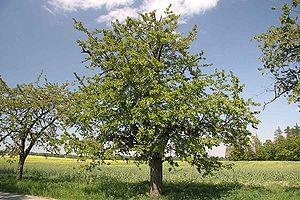
Le merisier ou cerisier des oiseaux est un arbre originaire d'Europe, d'Asie de l'ouest et d'Afrique du nord appartenant au genre Prunus de la famille des Rosaceae. Il est parfois appelé cerisier sauvage ou cerisier des bois.
Le Site de Grand Intérêt Biologique des Viviers, plus connu sous le nom de Terril des Viviers est un ancien site de charbonnage s'étendant à l'est de Gilly, section de la ville de Charleroi.